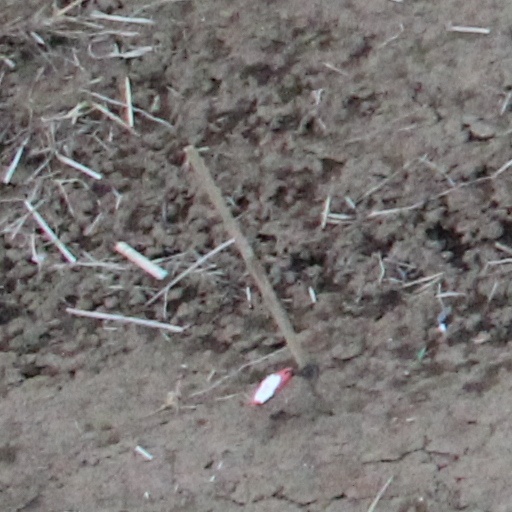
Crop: wheat